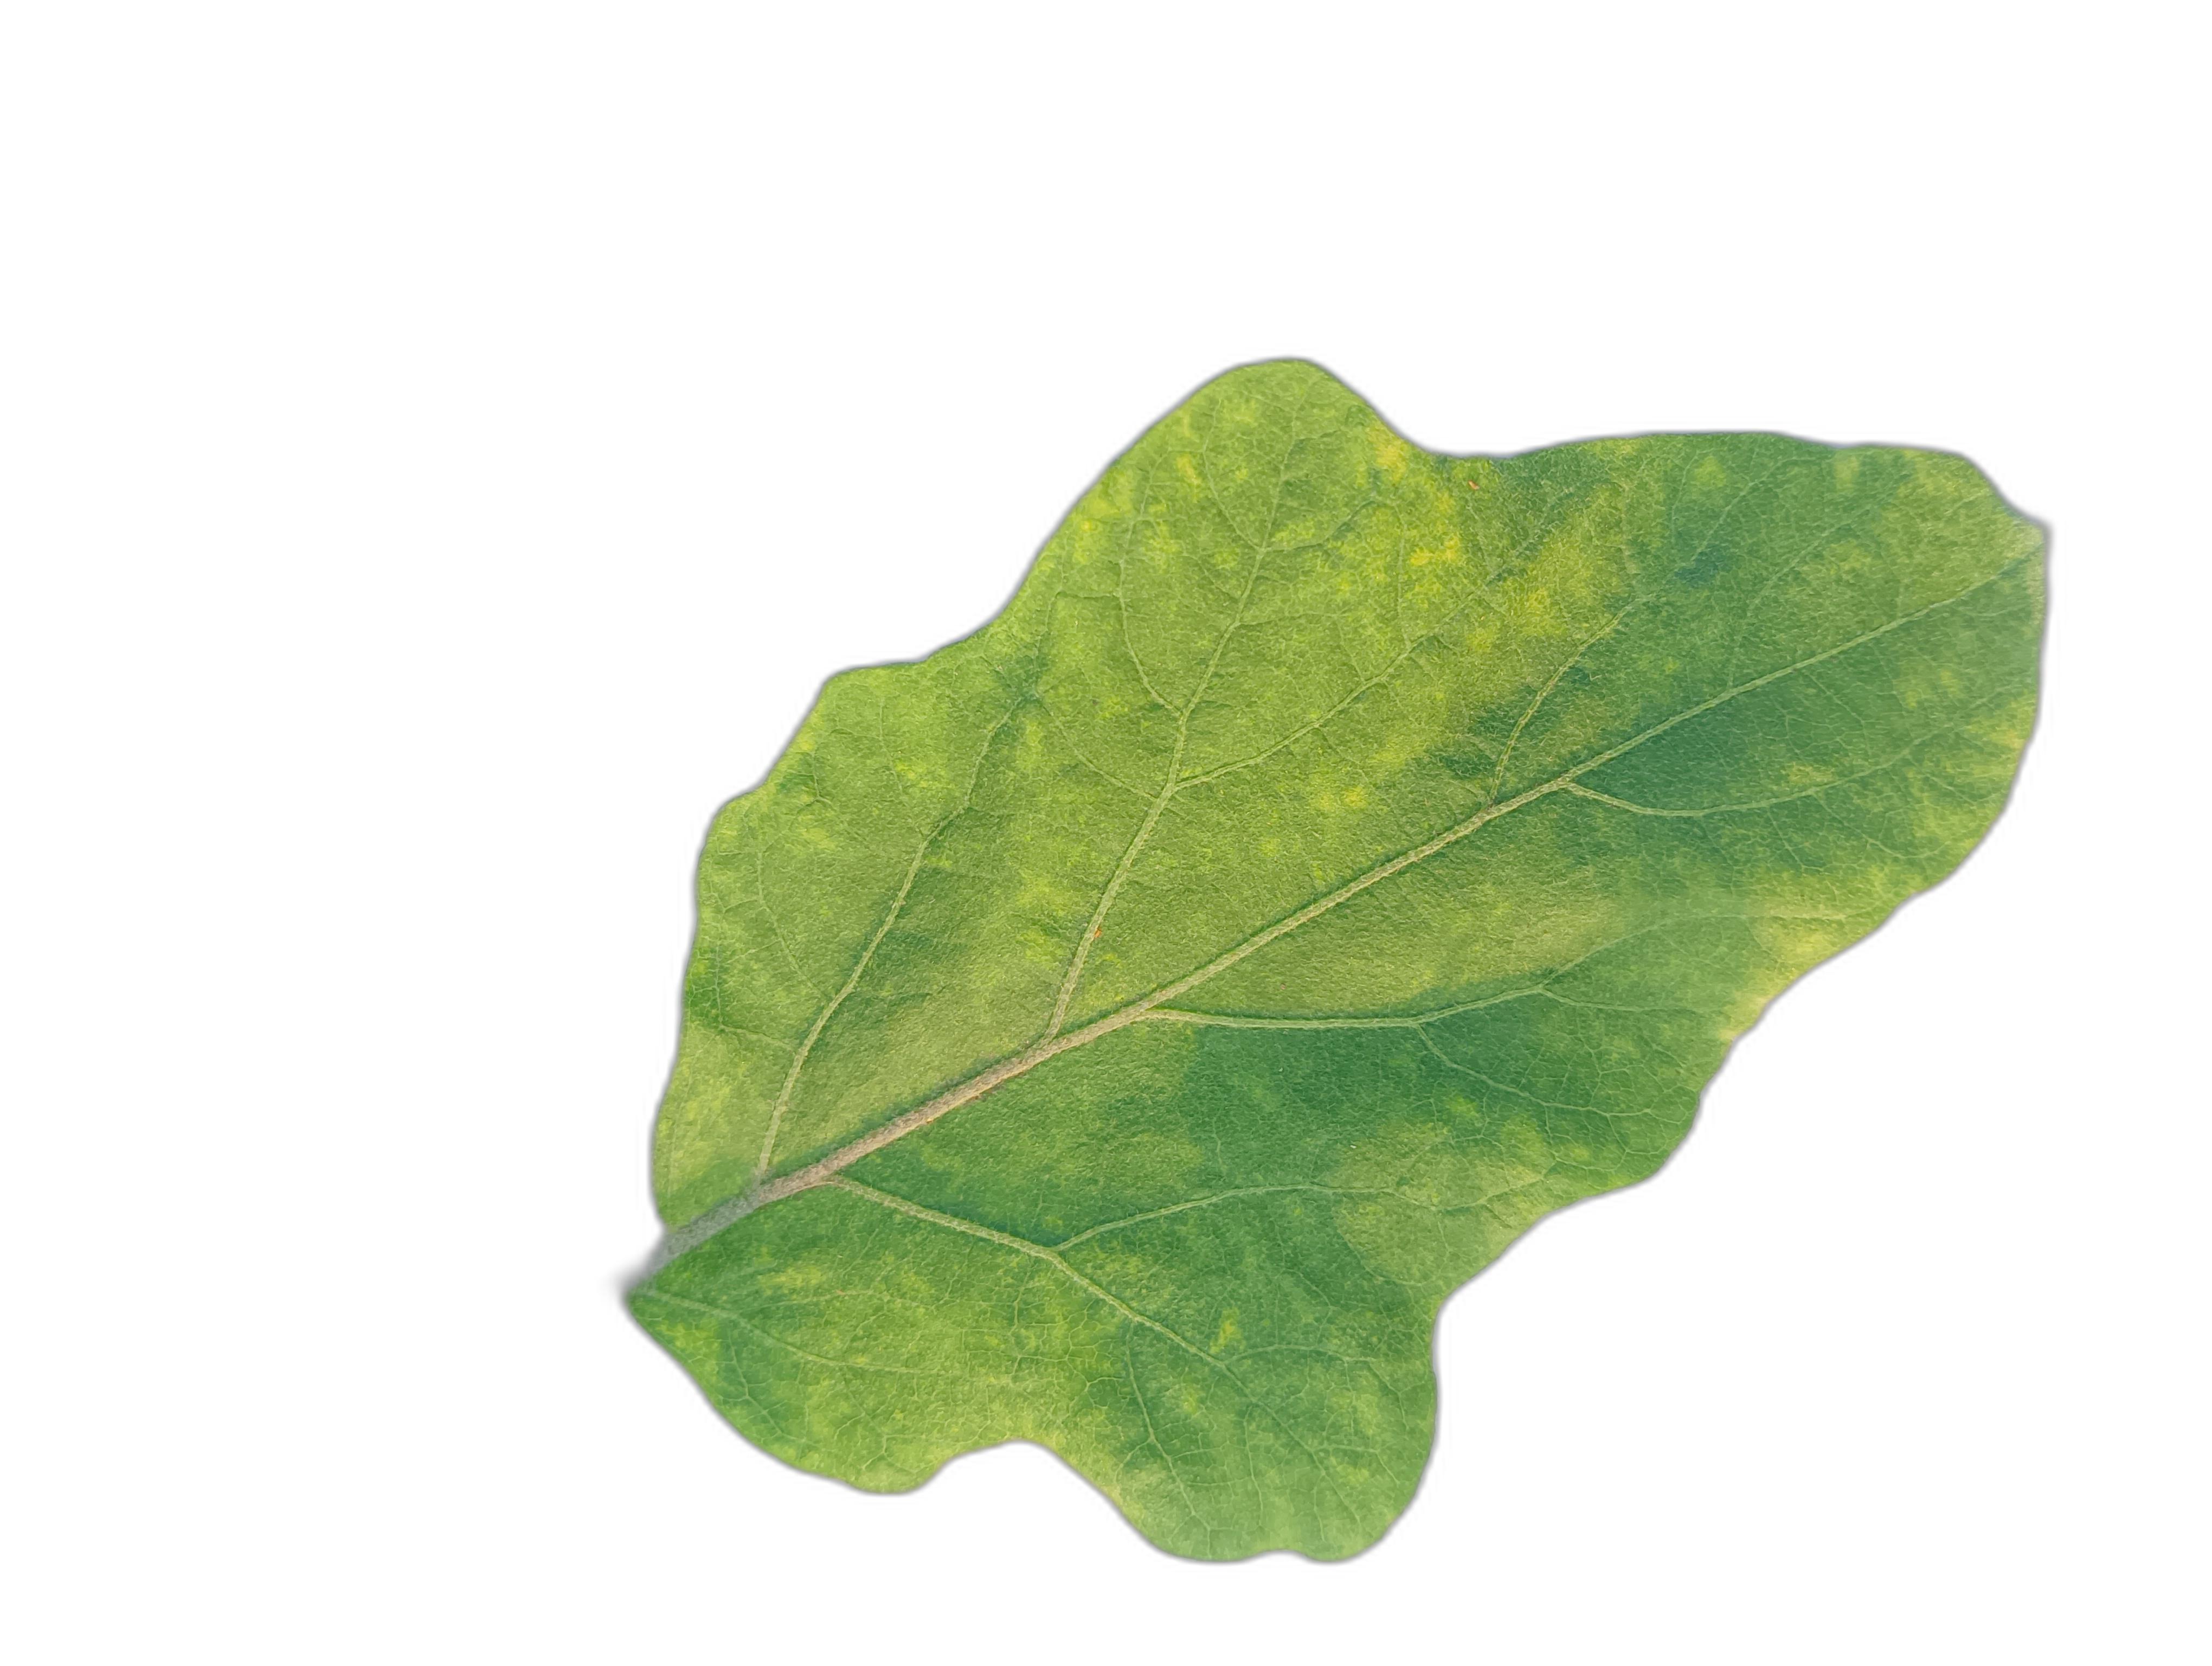
Label: Healthy Leaf